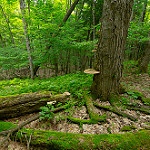
Label: forest